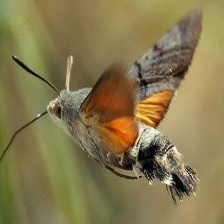
Species: HUMMING BIRD HAWK MOTH